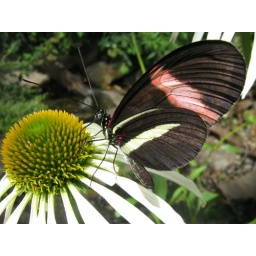
Taken in the butterfly house at the Oregon Zoo. 7-7-07